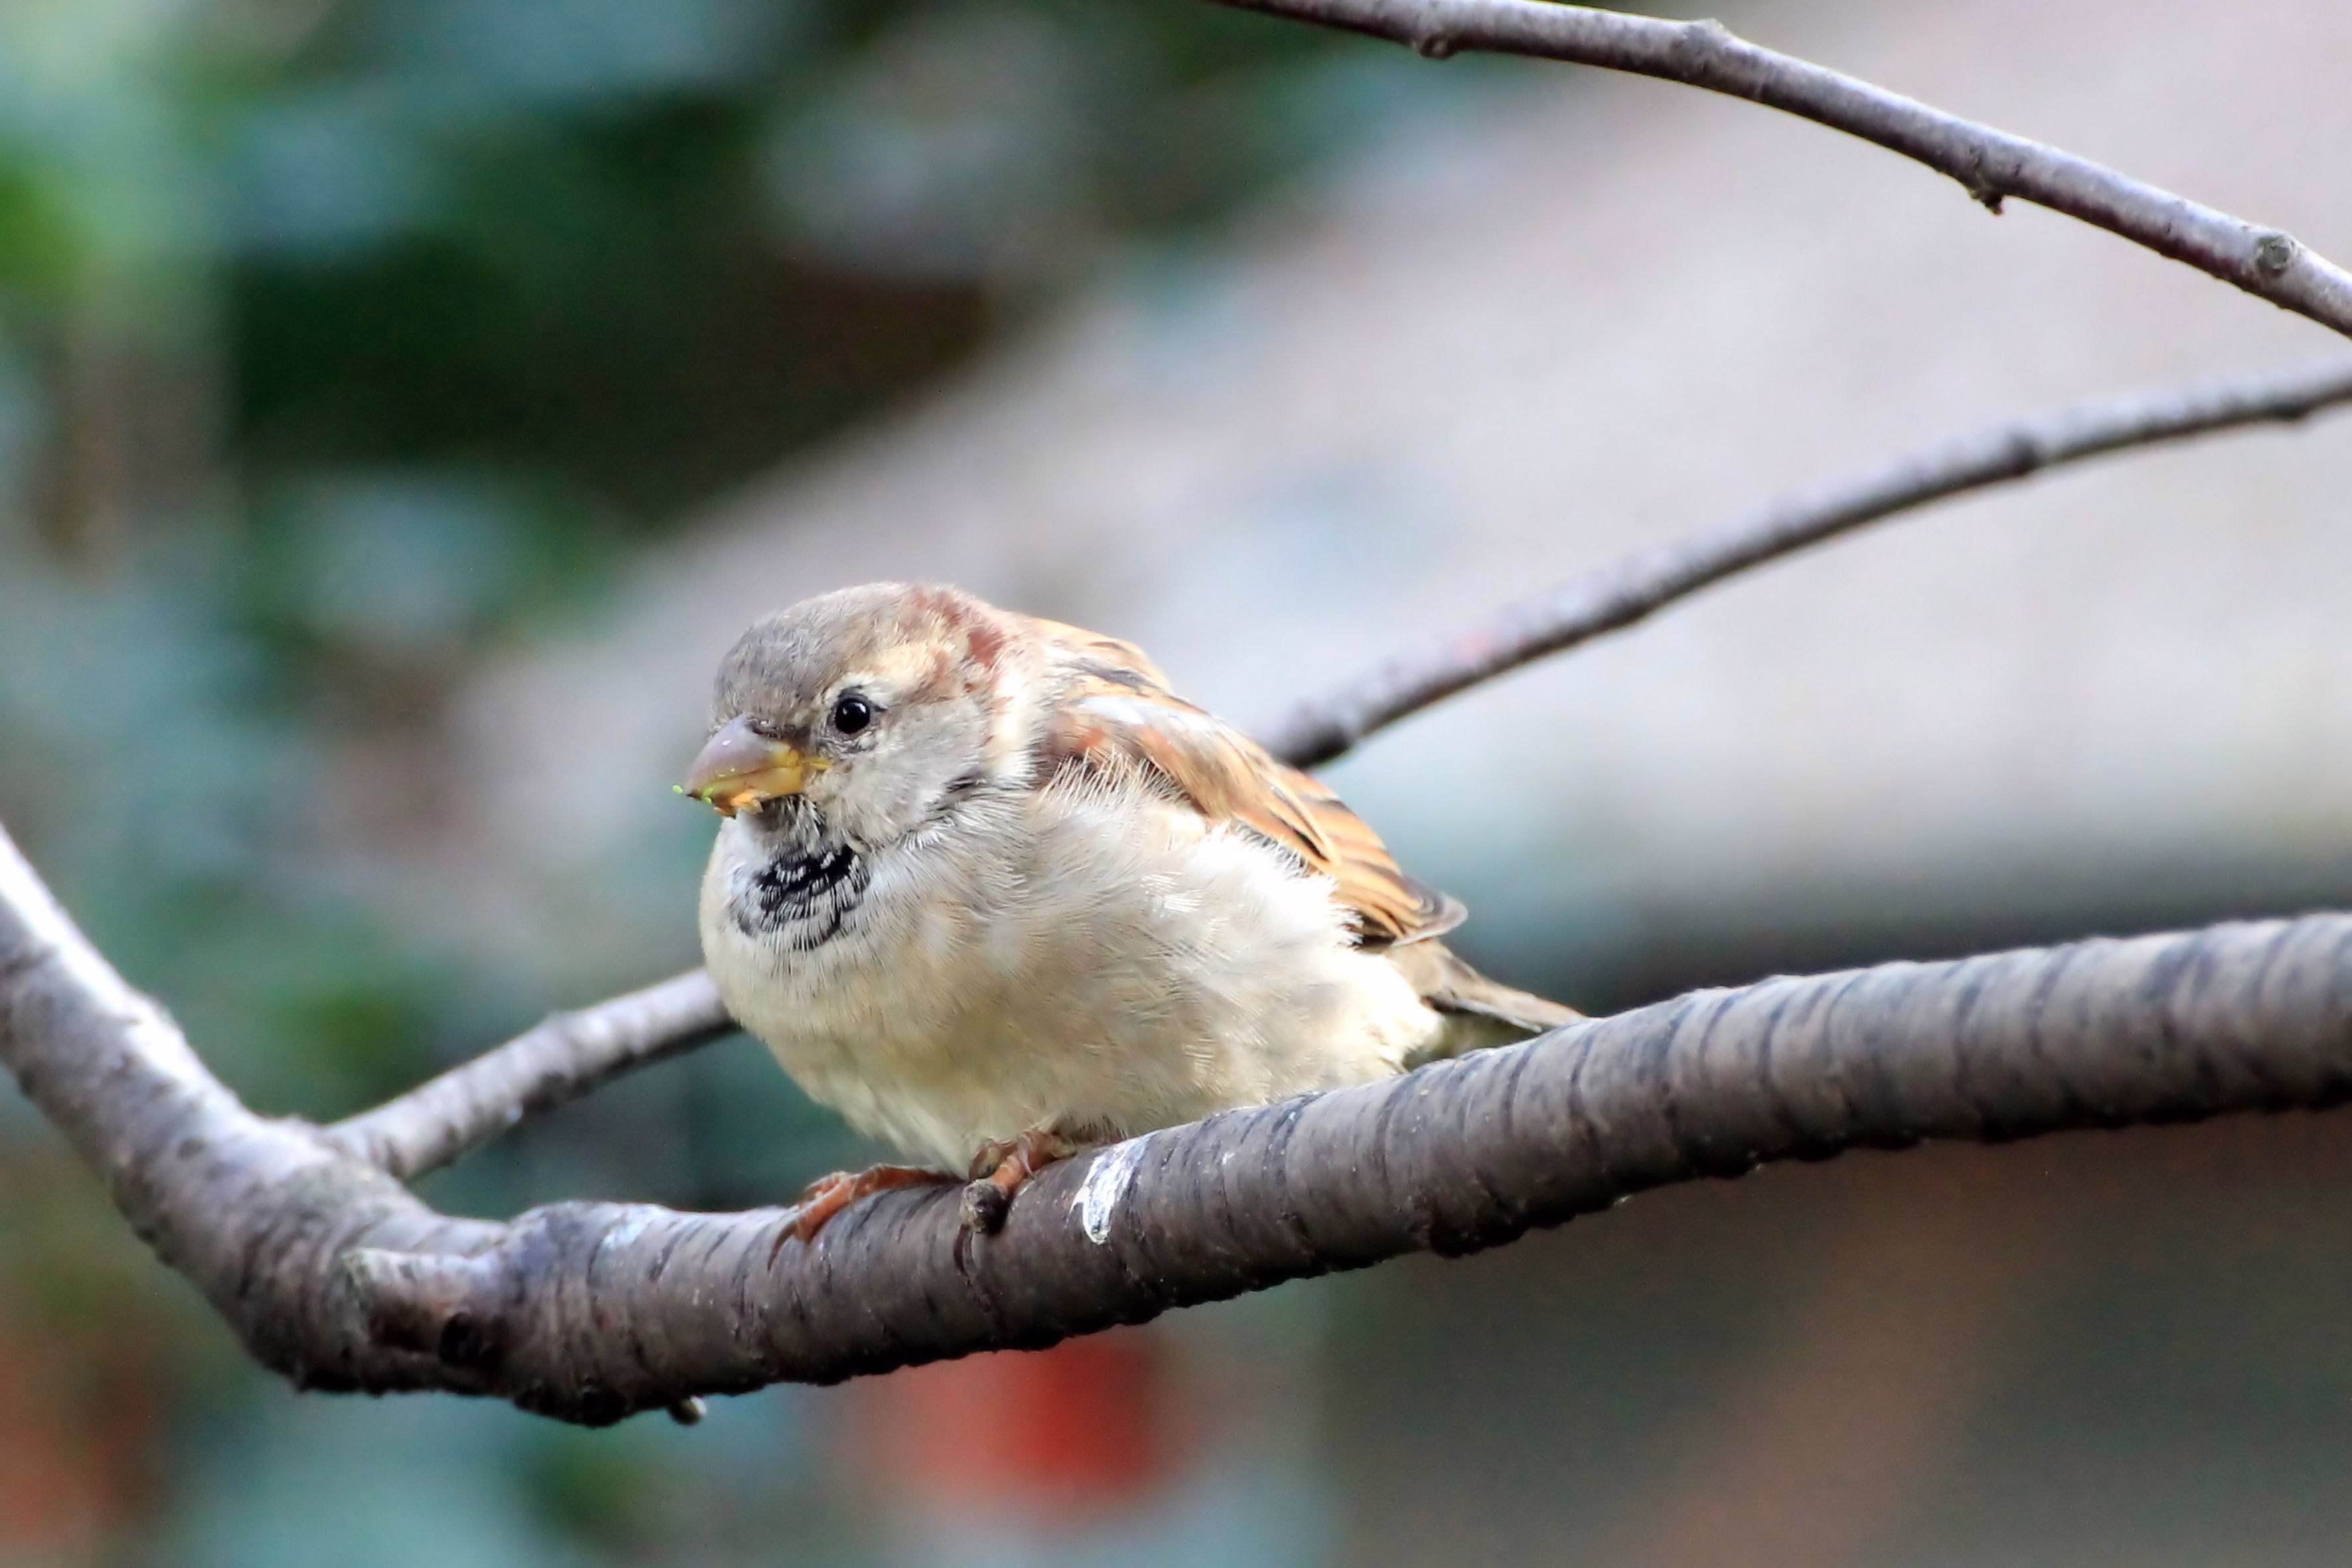
nature, branch, bird, wildlife, beak, garden, fauna, sit, songbird, vertebrate, sparrow, finch, sperling, house sparrow, old world flycatcher, perching bird, emberizidae